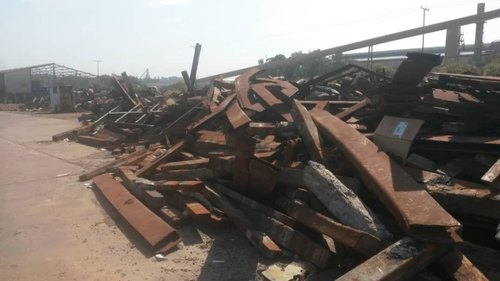
Label: trash